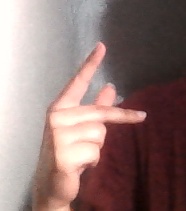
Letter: dha